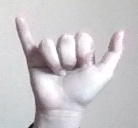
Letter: ya